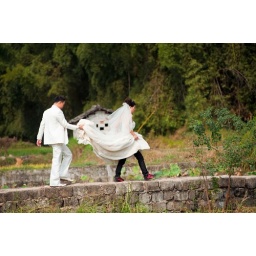
China; Yangshuo; 01-11-2009Bruidsfotografie in een bloemenveldFoto: Frans SchellekensWedding photography in flower field